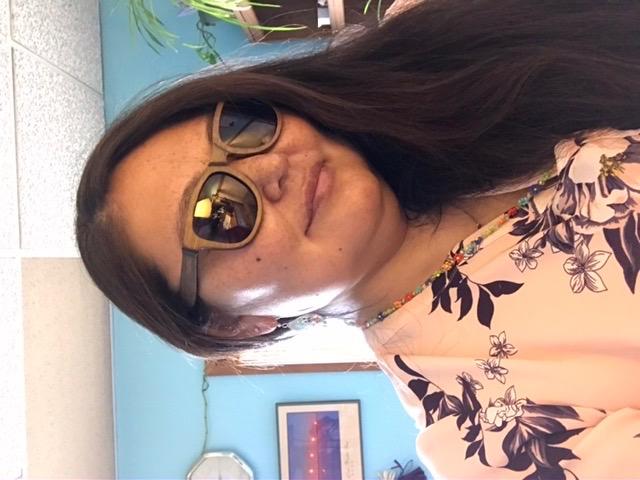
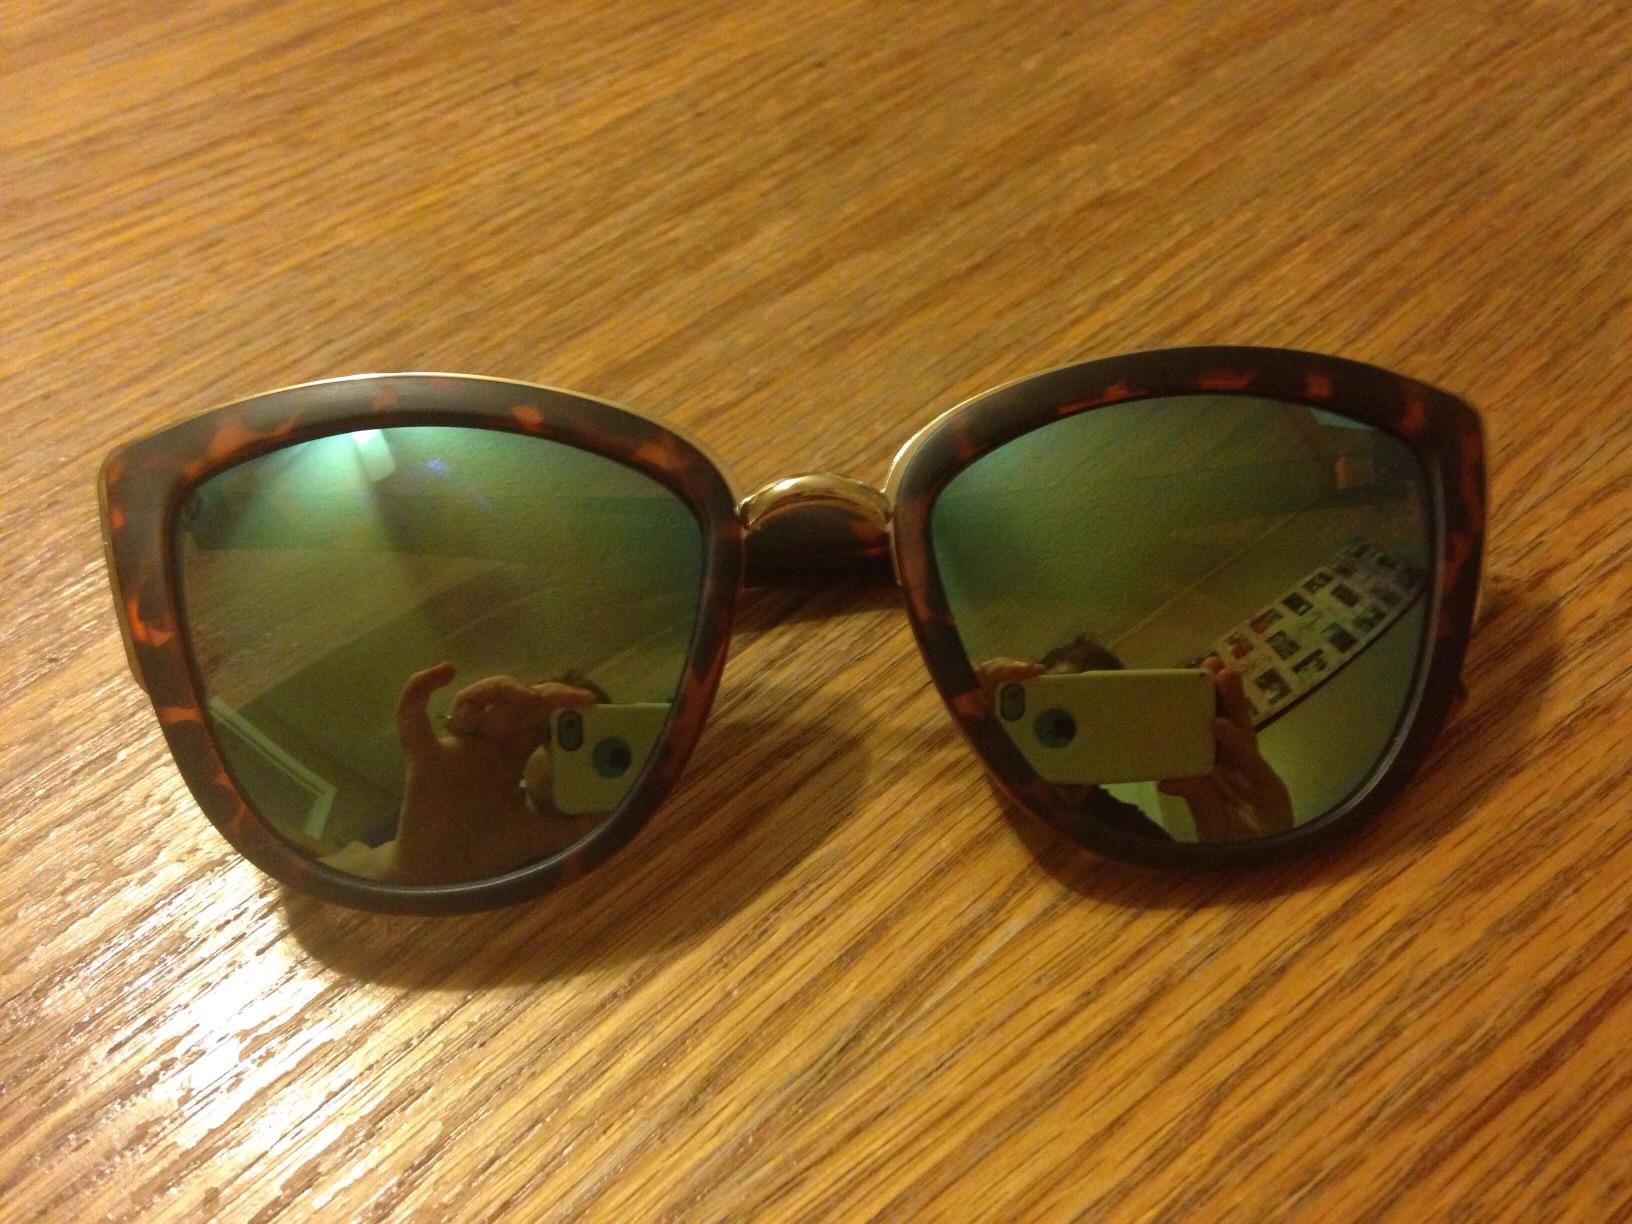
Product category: accessories_sunglasses
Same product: no